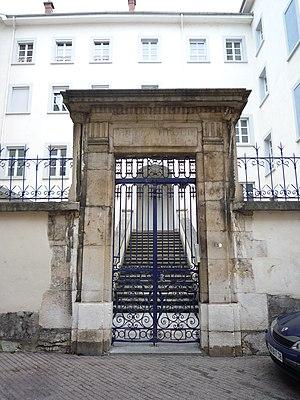
Entrée de l'ancienne bibliothèque publique de Grenoble avant 1872 (passage du lycée) et son transfert sur l'actuelle place de Verdun.
La bibliothèque municipale de Grenoble, également citée sous le sigle BMG, est une bibliothèque municipale classée créée en 1772, et qui rassemble et anime un réseau de onze bibliothèques réparties sur la ville, mais également huit autres bibliothèques d'institutions culturelles locales. Son siège situé 12 boulevard Maréchal-Lyautey à Grenoble est labellisé « Patrimoine du XXe siècle » de Grenoble depuis 2003.
Jean-François Champollion dit Champollion le Jeune, né le 23 décembre 1790 à Figeac et mort le 4 mars 1832 à Paris, est un égyptologue français.